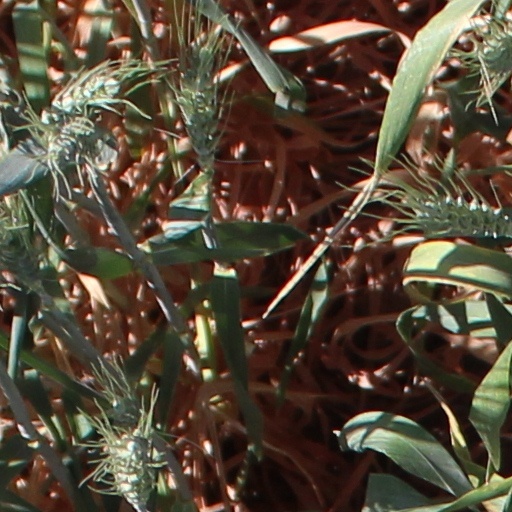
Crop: wheat